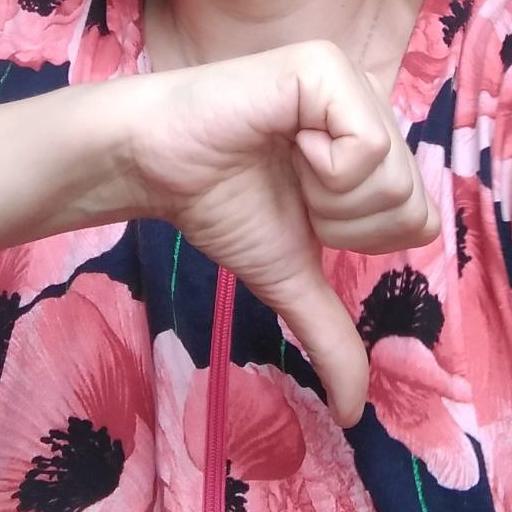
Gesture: dislike